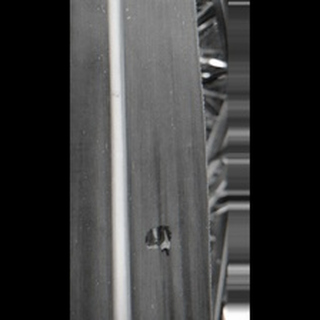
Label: healthy_sugarcane